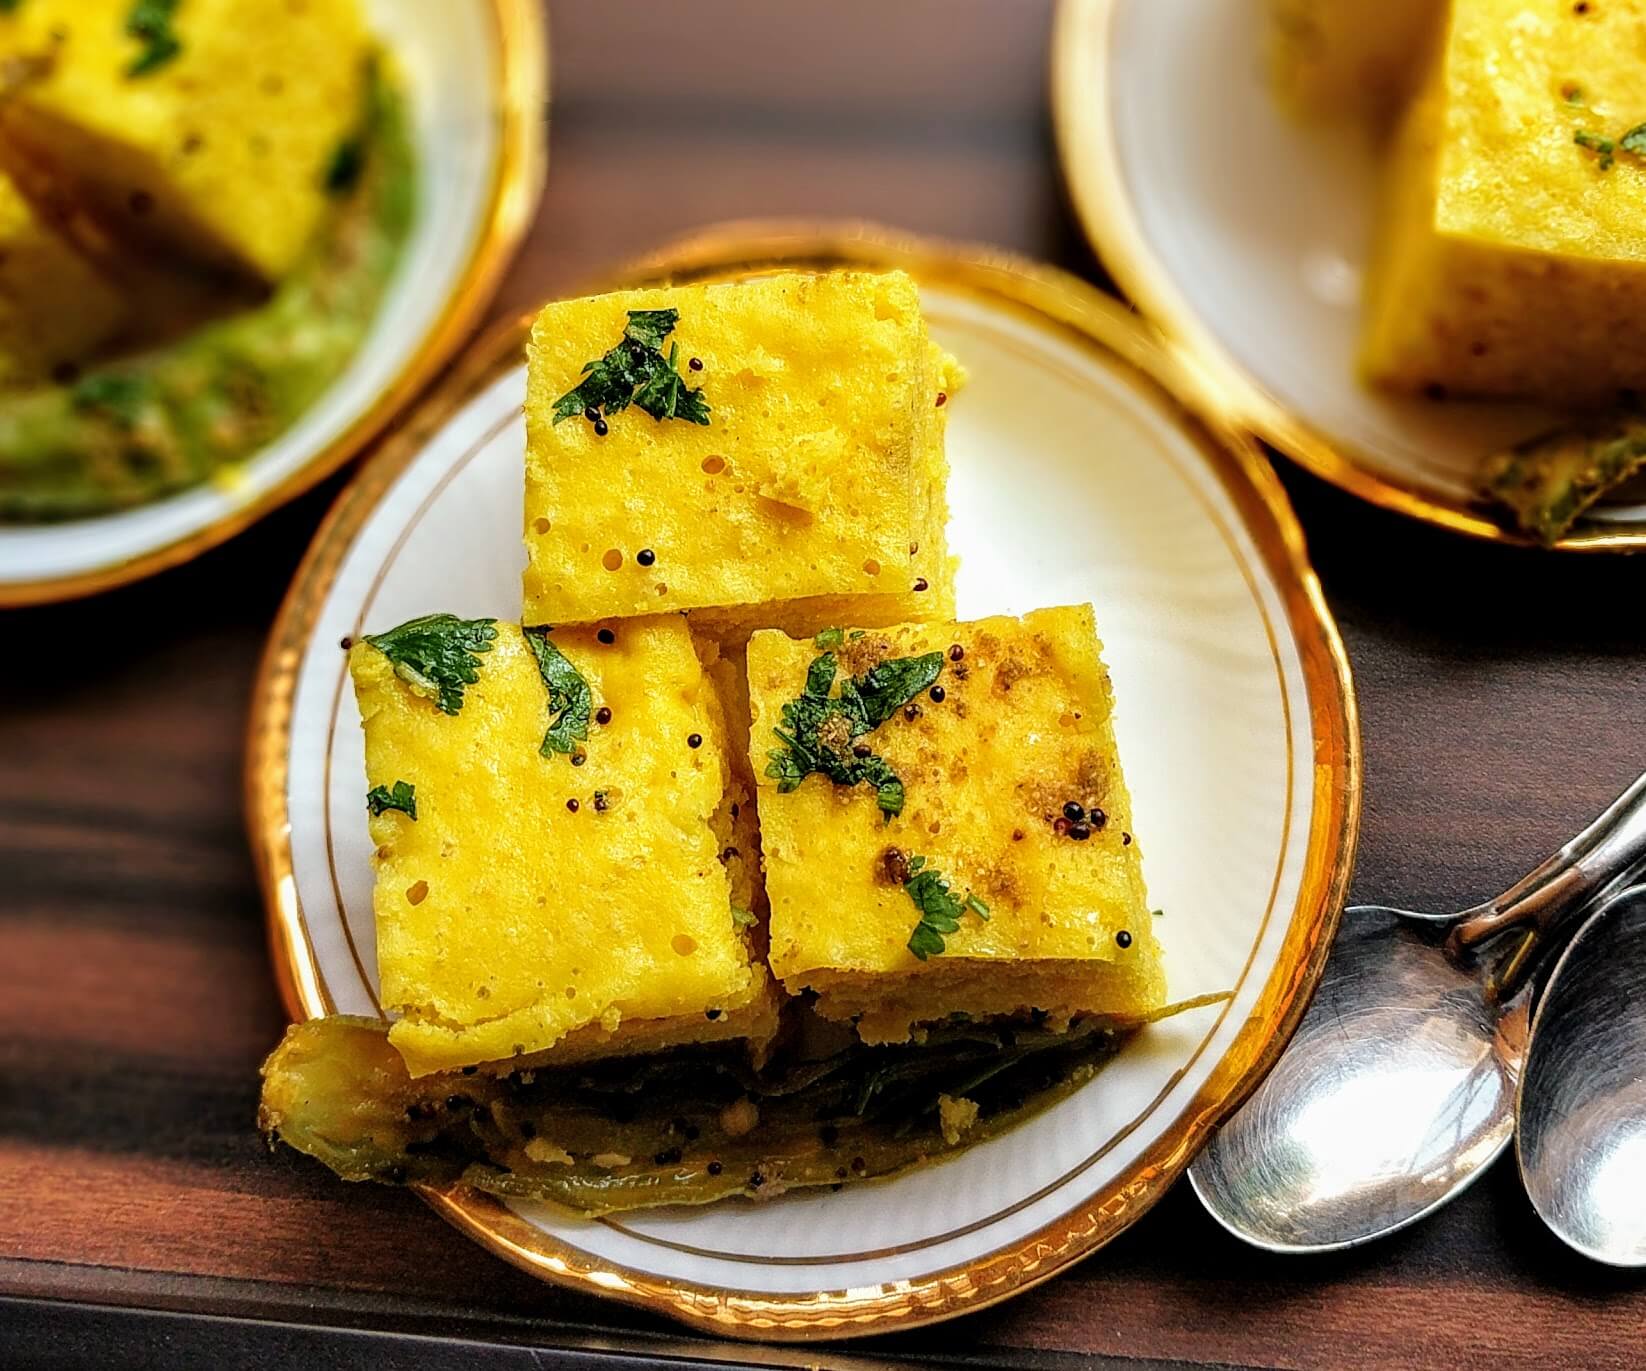
Dish: dhokla